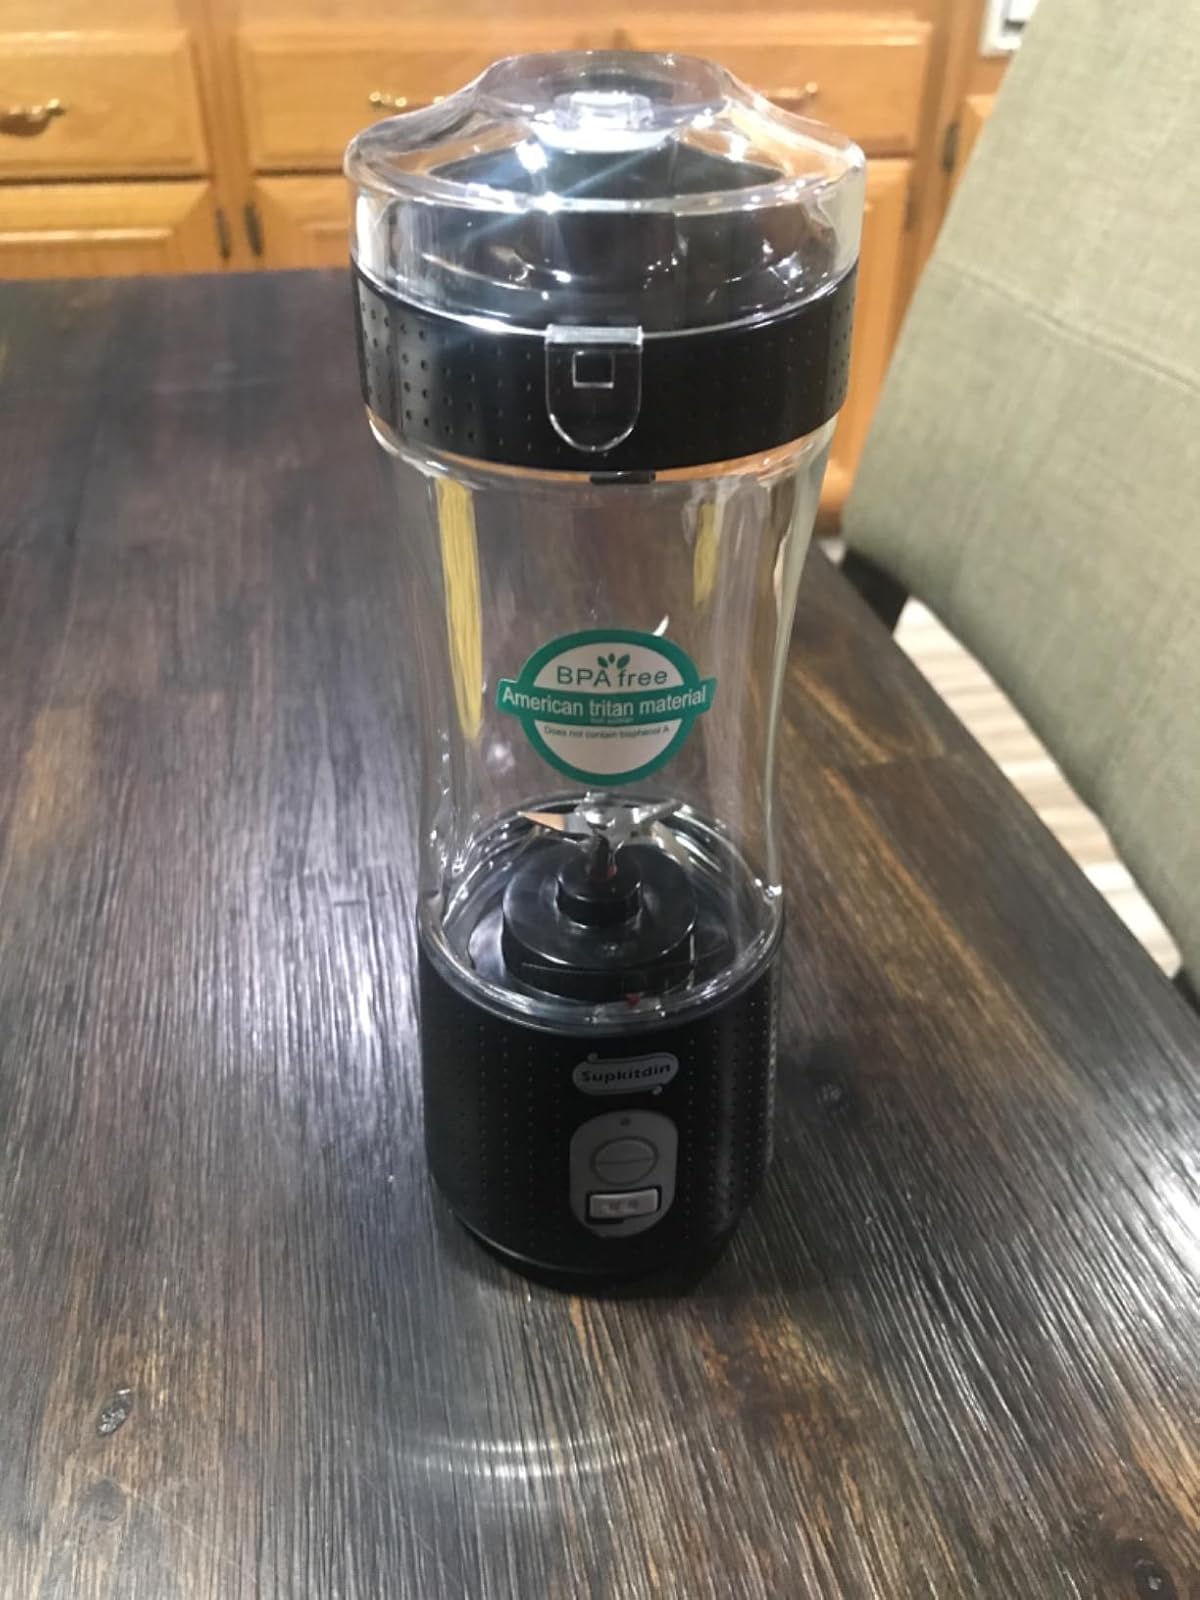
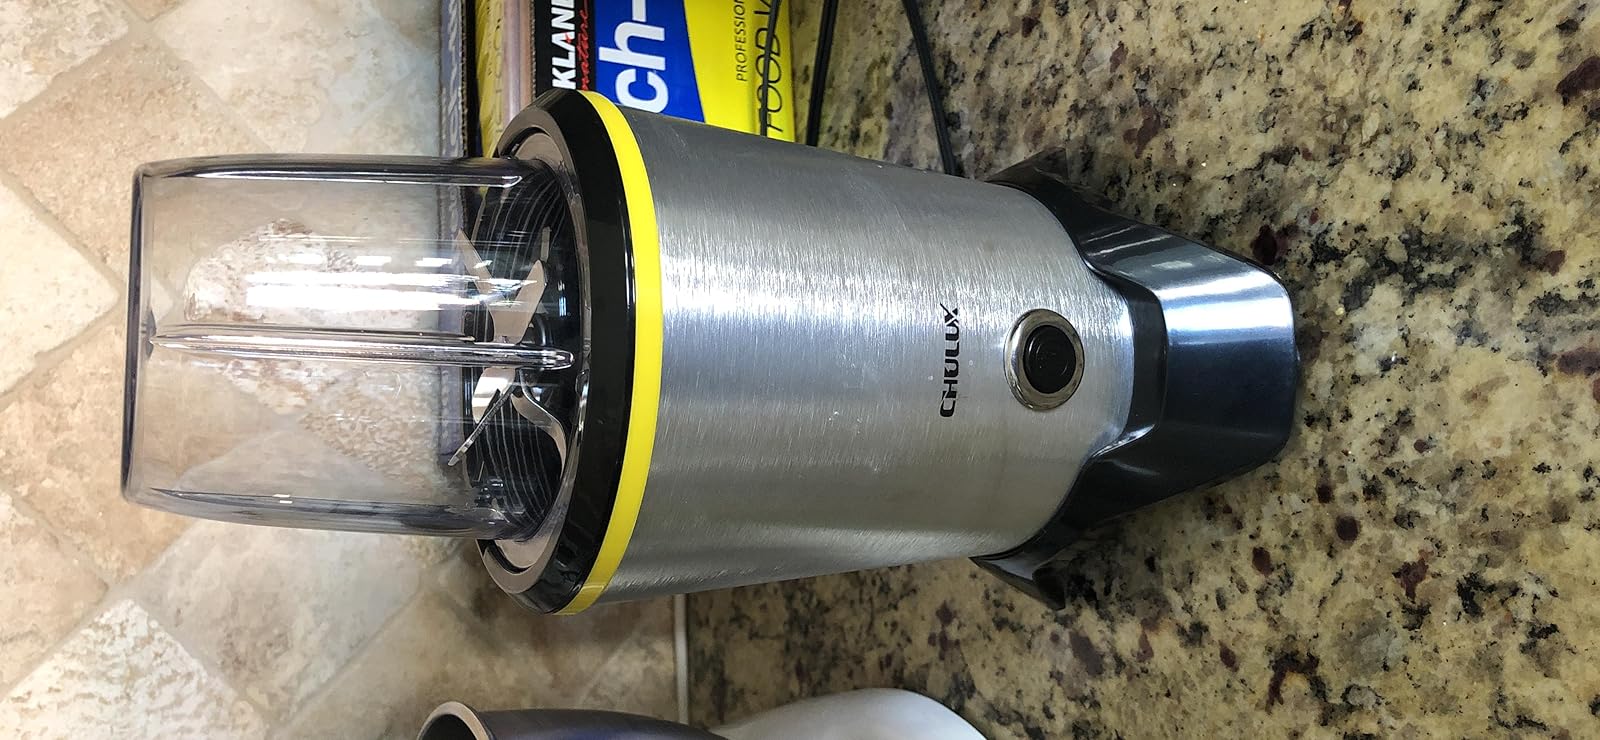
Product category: items_blender
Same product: no